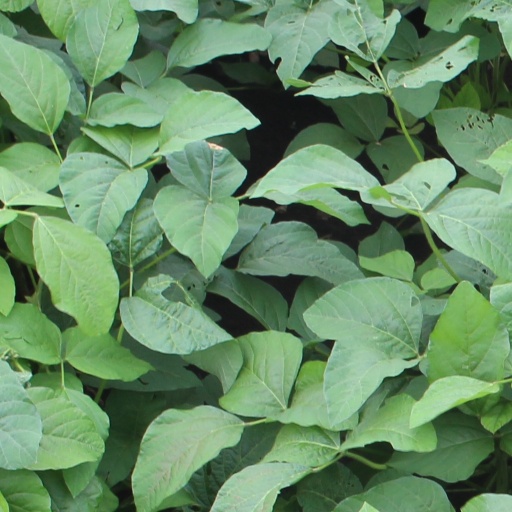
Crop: soybean